Charles Knight (publisher)

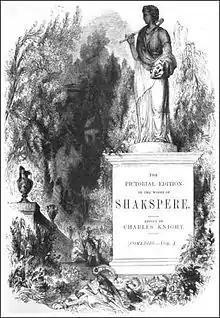
Title page of Knight's "Pictorial Shakspere", 1867 edition. The non-standard spelling of Shakespeare's name set a trend.

In 1827 Knight was forced to give up publishing, and became the superintendent of the publications of the Society for the Diffusion of Useful Knowledge, for which he projected and edited "The British Almanack and Companion", begun in 1828. In 1829 he resumed business on his own account with the publication of "The Library of Entertaining Knowledge", writing several volumes of the series himself. In 1832 and 1833 he started "The Penny Magazine" (1832-1845) and "The Penny Cyclopaedia". Both sold well, the "Penny Magazine" with a circulation of 200,000 by the end of its first year. "The Penny Cyclopaedia", as a result of the heavy excise duty on paper, was only completed in 1844 at a financial loss of £40,000.